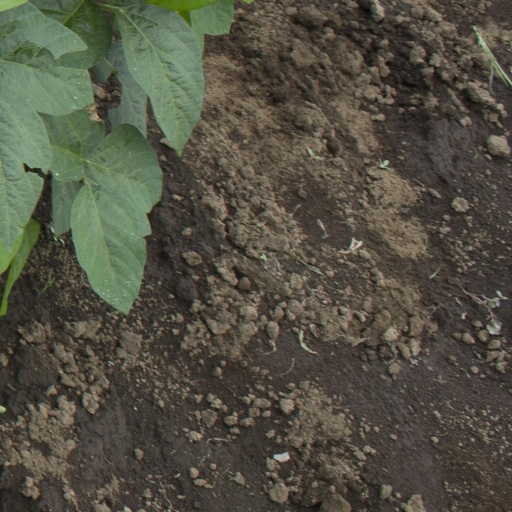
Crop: soybean